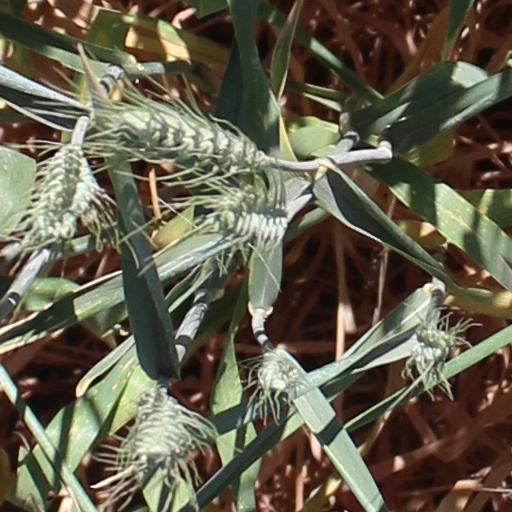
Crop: wheat